Valerian Griboedov

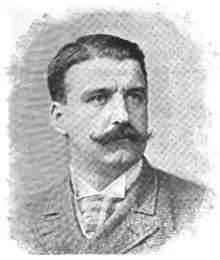
Gribayedoff

Valerian Michaylovich Griboedov formerly romanized as: Valerian Michaelovich Gribayedoff (Russian: Валериан Михайлович Грибоедов) (1858–1908) was a Russian journalist and illustrator. He is most famous for introducing illustrated drawings into newspapers and capturing some of the only photos during the trial for the Dreyfus Affair in 1897. He was born in Kronstadt, Russia in 1858, and many believed him to have been of noble birth, possibly related to Alexander Griboyedov. Educated in St. Petersburg, England, France, and Germany, he came later to America working as a journalist, rising to prominence by recreating drawings from photos to be included in the newspapers that were more lifelike than any others in the field. His only book, "The French Invasion of Ireland in '98", was published in 1890. In 1897 he left the United States for Paris, covering the Dreyfus Affair. His last work for an American newspaper was covering the Russo-Japanese War as a correspondent in Siberia. He died in Lausanne, Switzerland in 1908.